Temagami Magnetic Anomaly

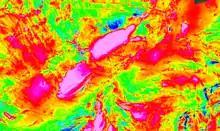
The Anomaly on a map, the larger pink spot near the center of the image.

The Temagami Magnetic Anomaly is egg-shaped, long and wide. The central section has the greatest amplitude and an east–west strike.